The Haunted House (2005 film)

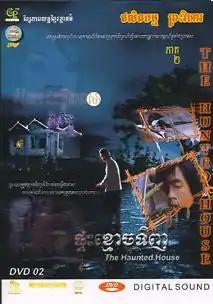
Khmer poster

The Haunted House (Cambodian title: "Pteah khmaoch tinh"), released in the United States as House of Haunted, is a 2005 Khmer horror film that was directed by Heng Tola and is the fifth film produced by Campro Production. The movie is based on an urban legend in Kampong Chhnang purporting that a large deserted home found along Nation Road #5 was haunted. It stars Huy Yaleng, Chan Nary and Prak Sambath.